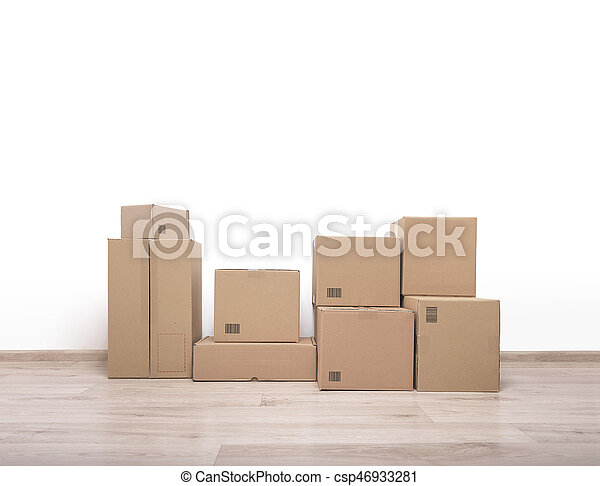
Label: cardboard